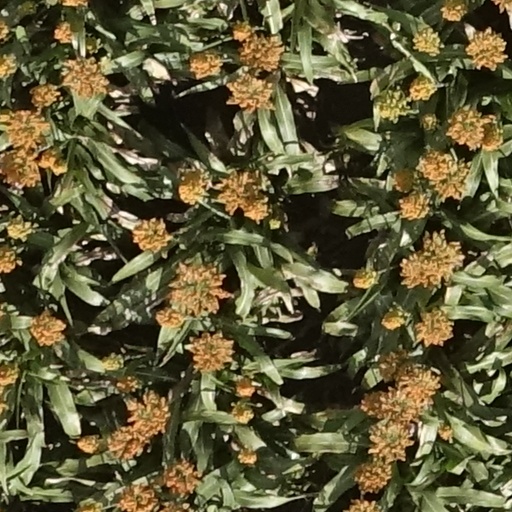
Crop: sorghum